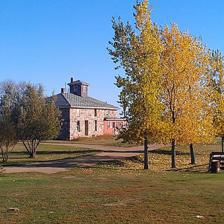
Building: Stephen William Brown Stone House
Country: United States of America
Year built: 1889
Historic house in North Dakota, United States United States historic place Stephen William Brown Stone House U.S. National Register of Historic Places Show map of North Dakota Show map of the United States Nearest city Montpelier, North Dakota Coordinates 46°42′58″N 98°52′57″W / 46.71611°N 98.88250°W / 46.71611; -98.88250 Area 1 acre (0.40 ha) Built 1889 Built by Brown, Stephen William; Jackson, George NRHP reference No. 03001545 Added to NRHP February 4, 2004 The Stephen William Brown Stone House near Montpelier, North Dakota , United States, is a stone house built by Stephen William Brown in 1889.  It was listed on the National Register of Historic Places in 2004. The house includes a part built in 1889 with a cupola, and a lower addition from the 1980s. References